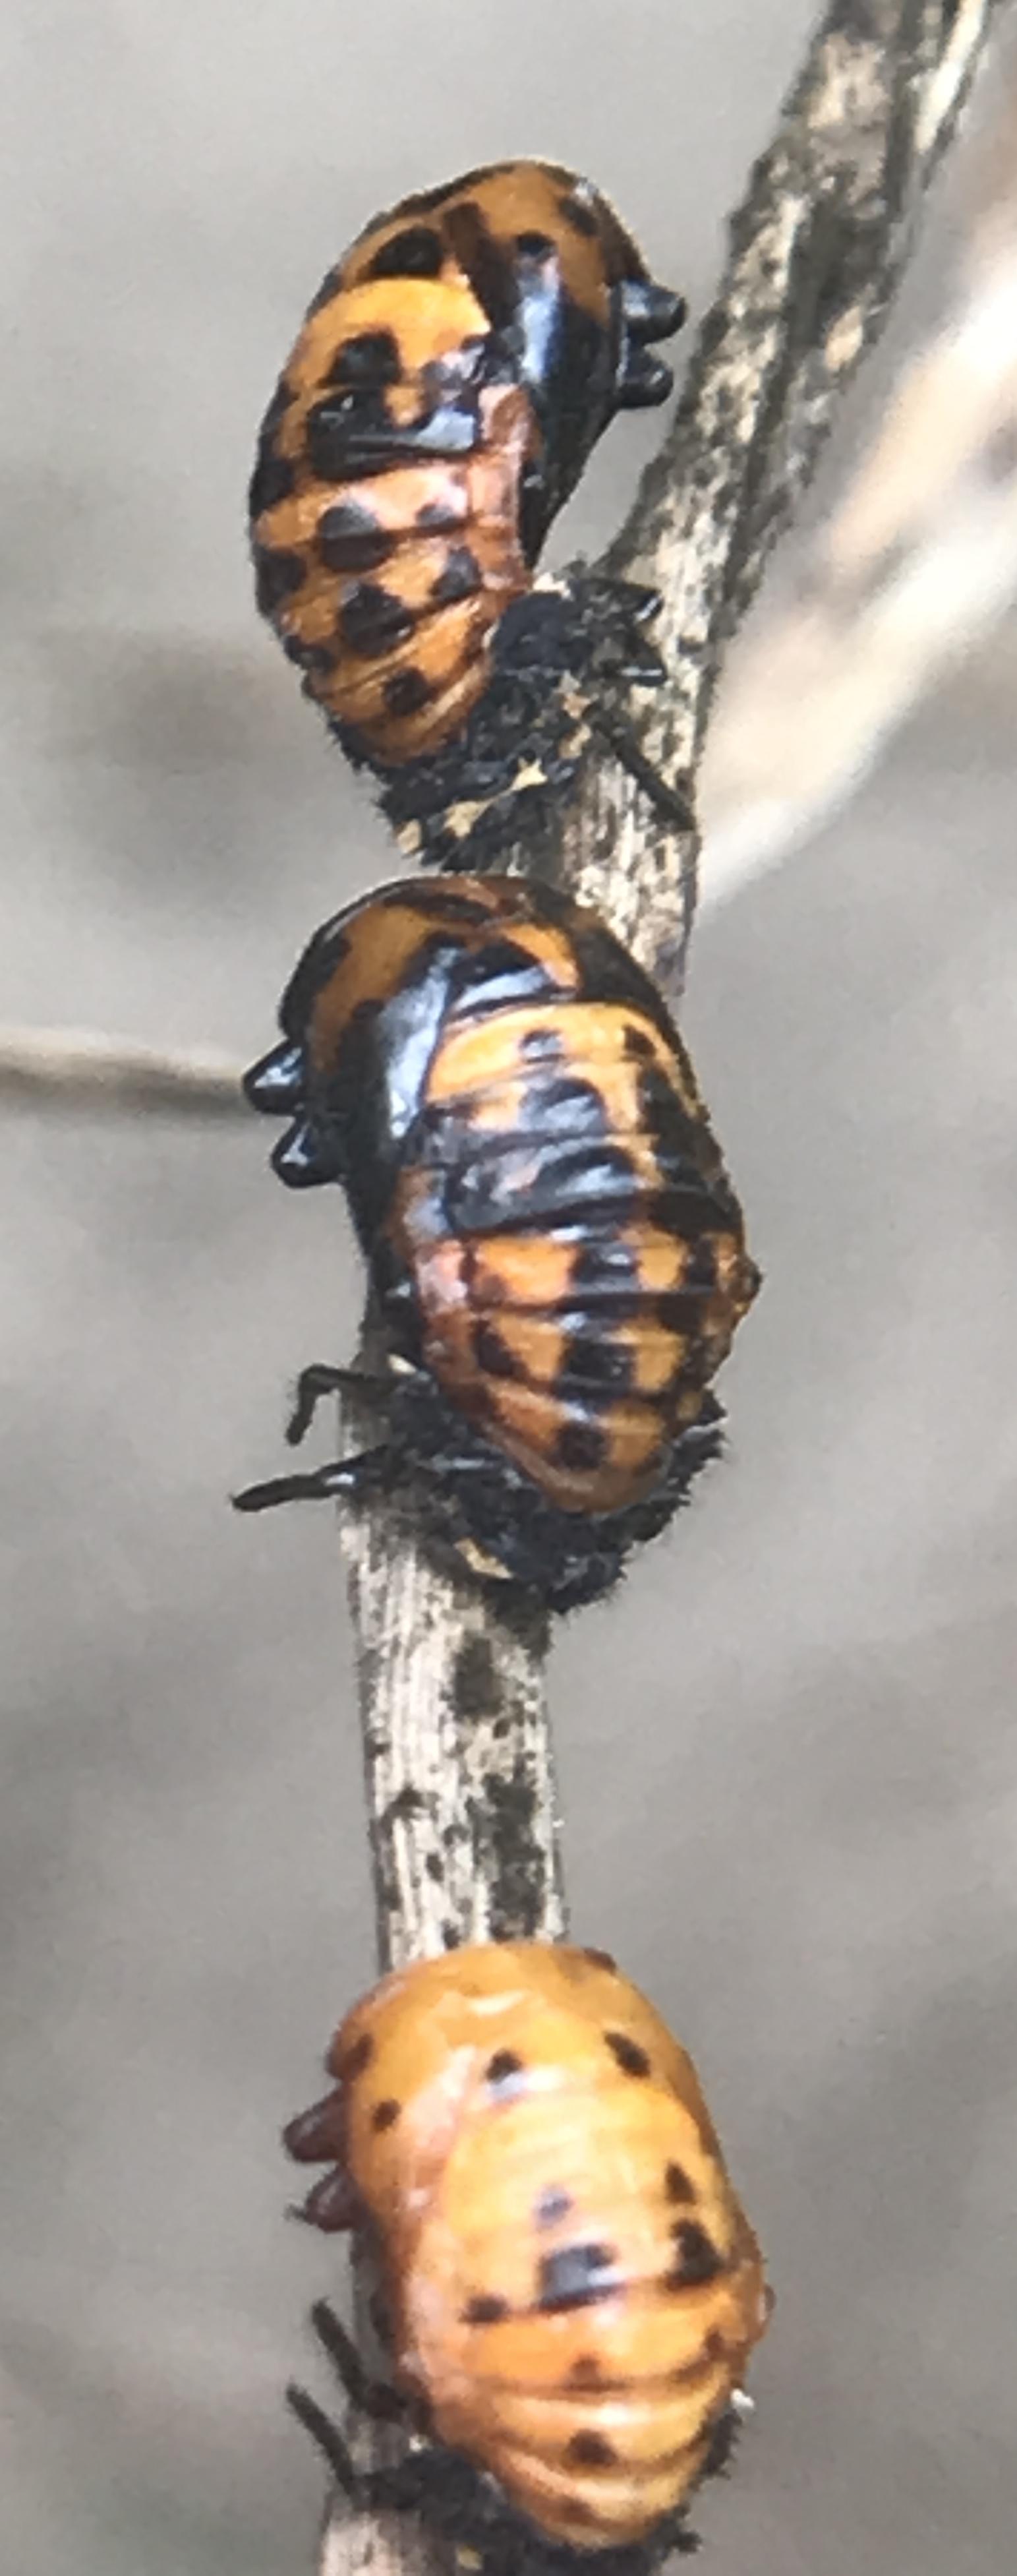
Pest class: predators